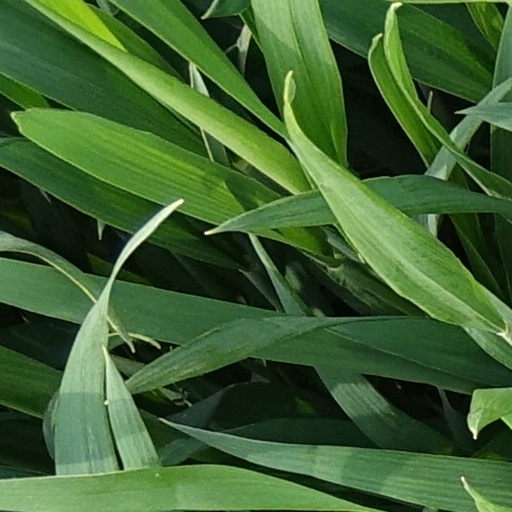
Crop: wheat